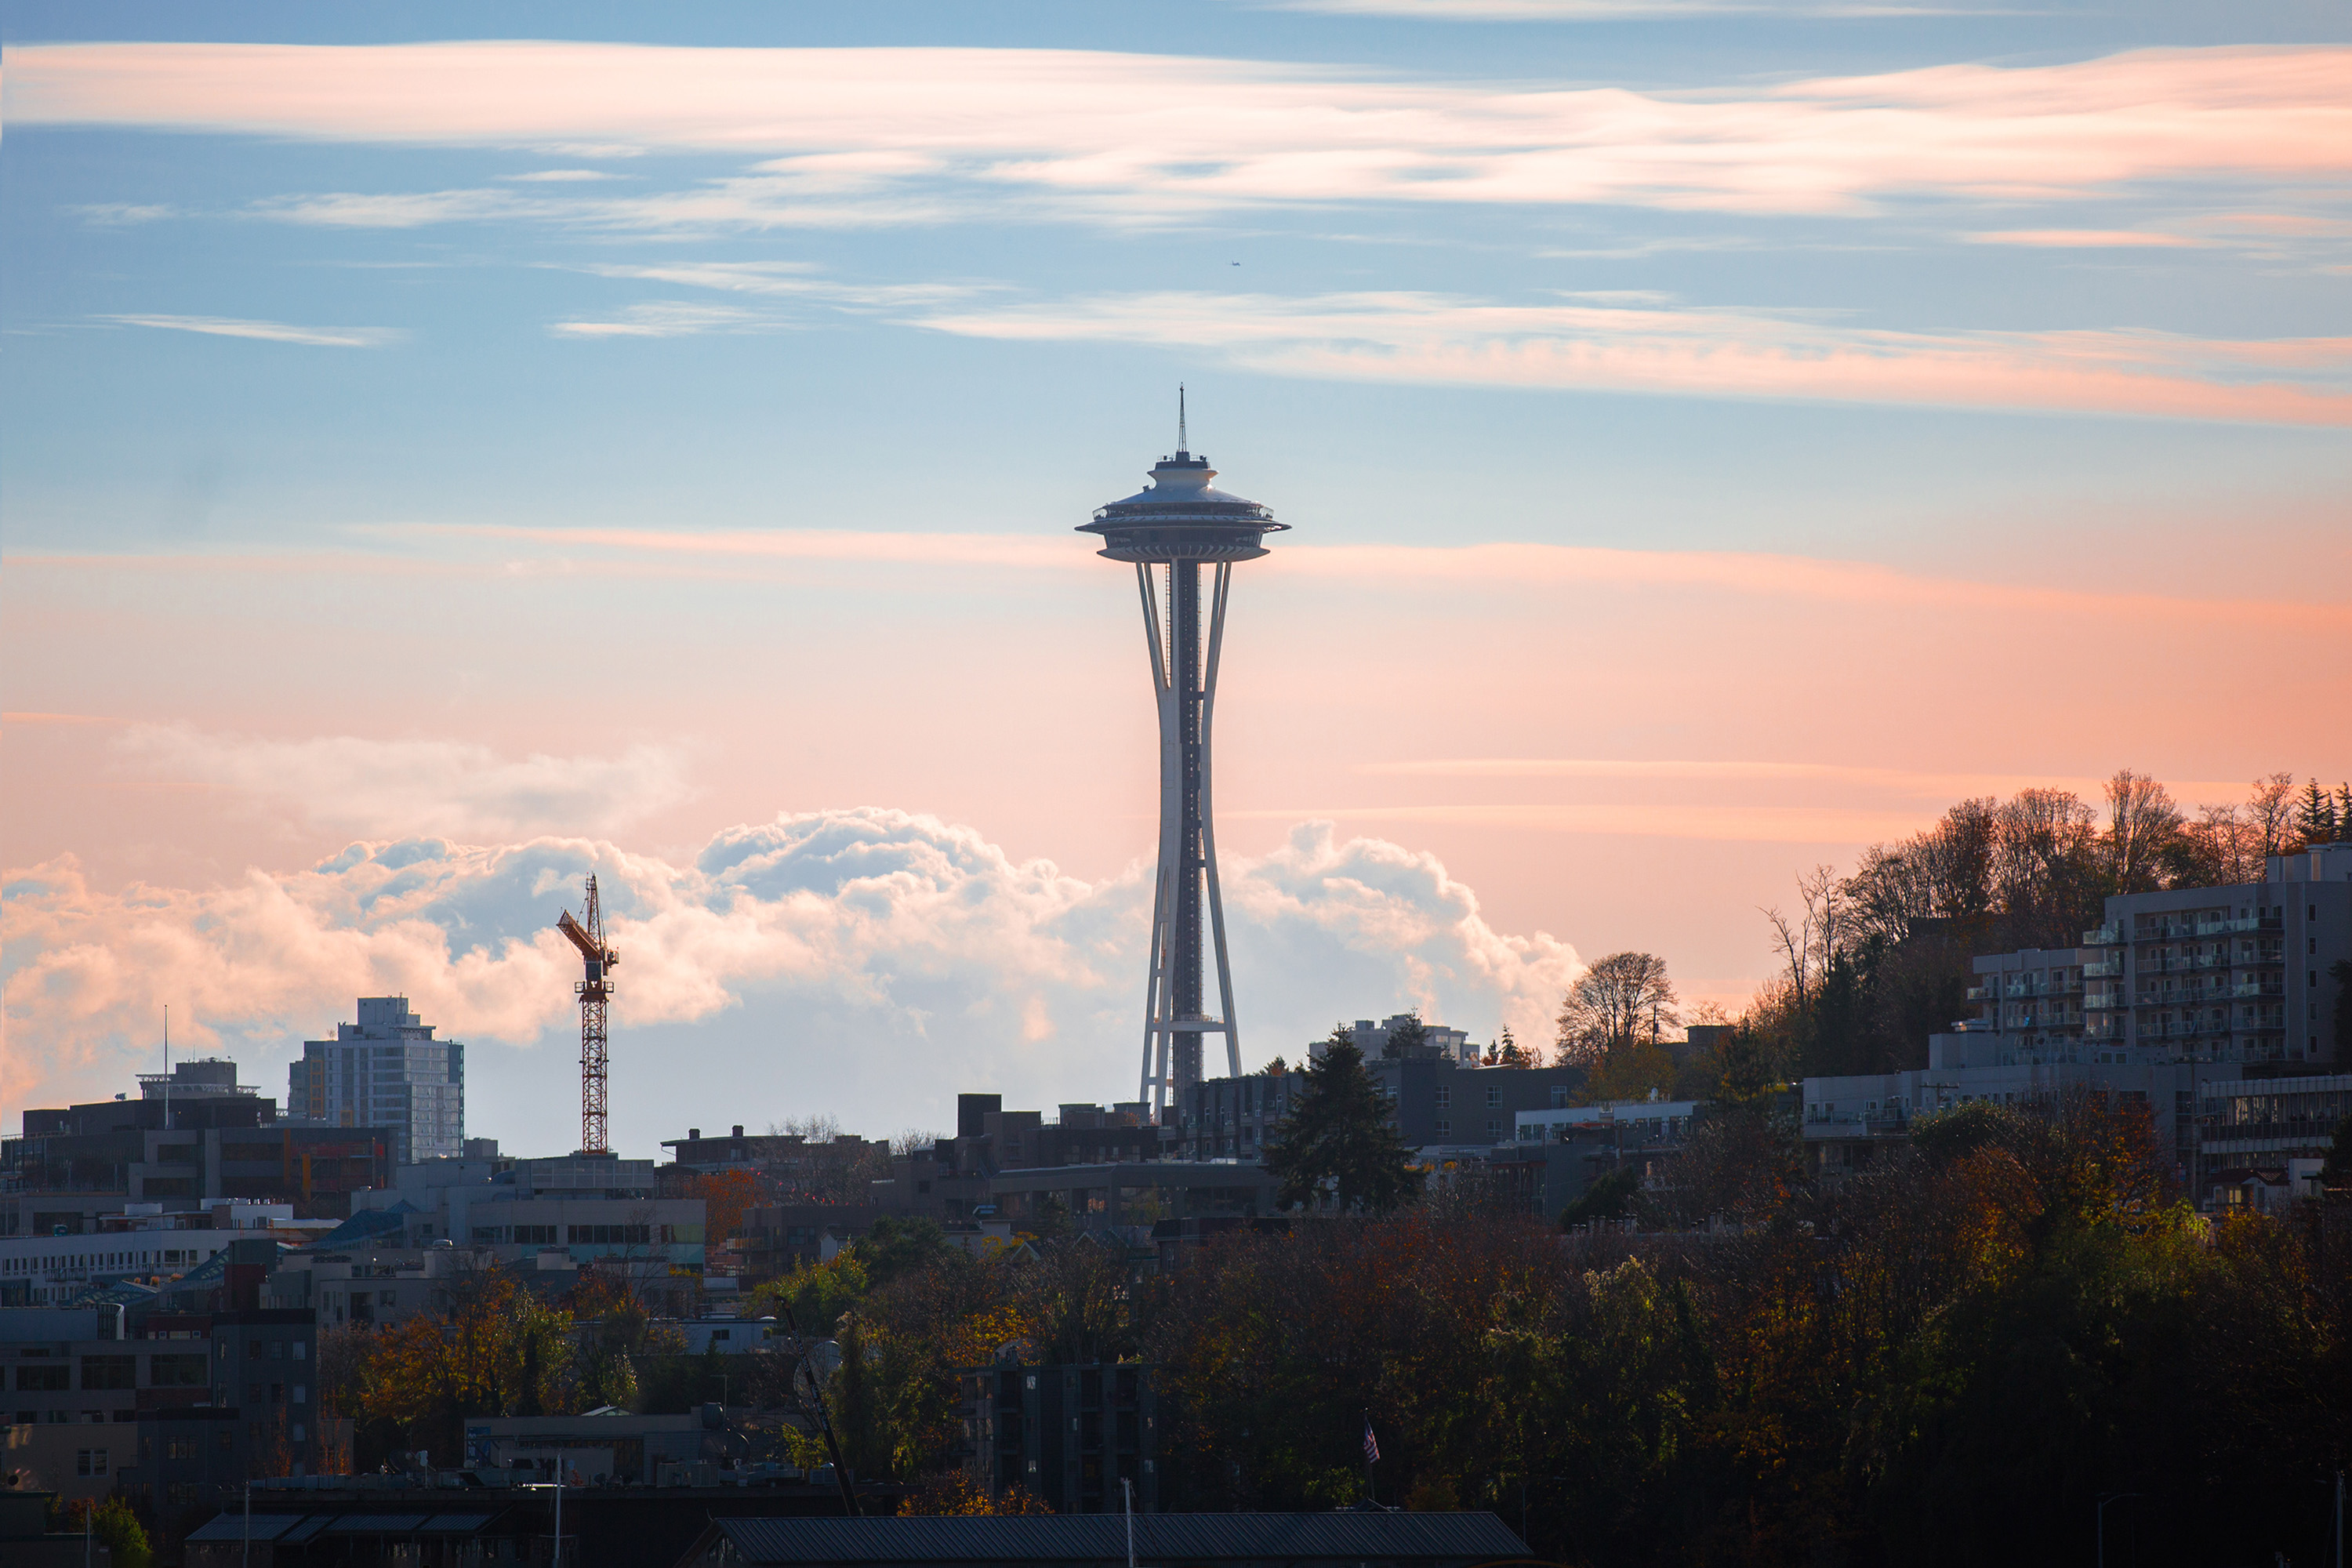
sky, landmark, urban area, city, cloud, evening, skyline, morning, metropolitan area, dusk, human settlement, sunset, cityscape, tower, horizon, tree, atmosphere, sunlight, downtown, metropolis, architecture, tourist attraction, dawn, sunrise, skyscraper, afterglow, river, building